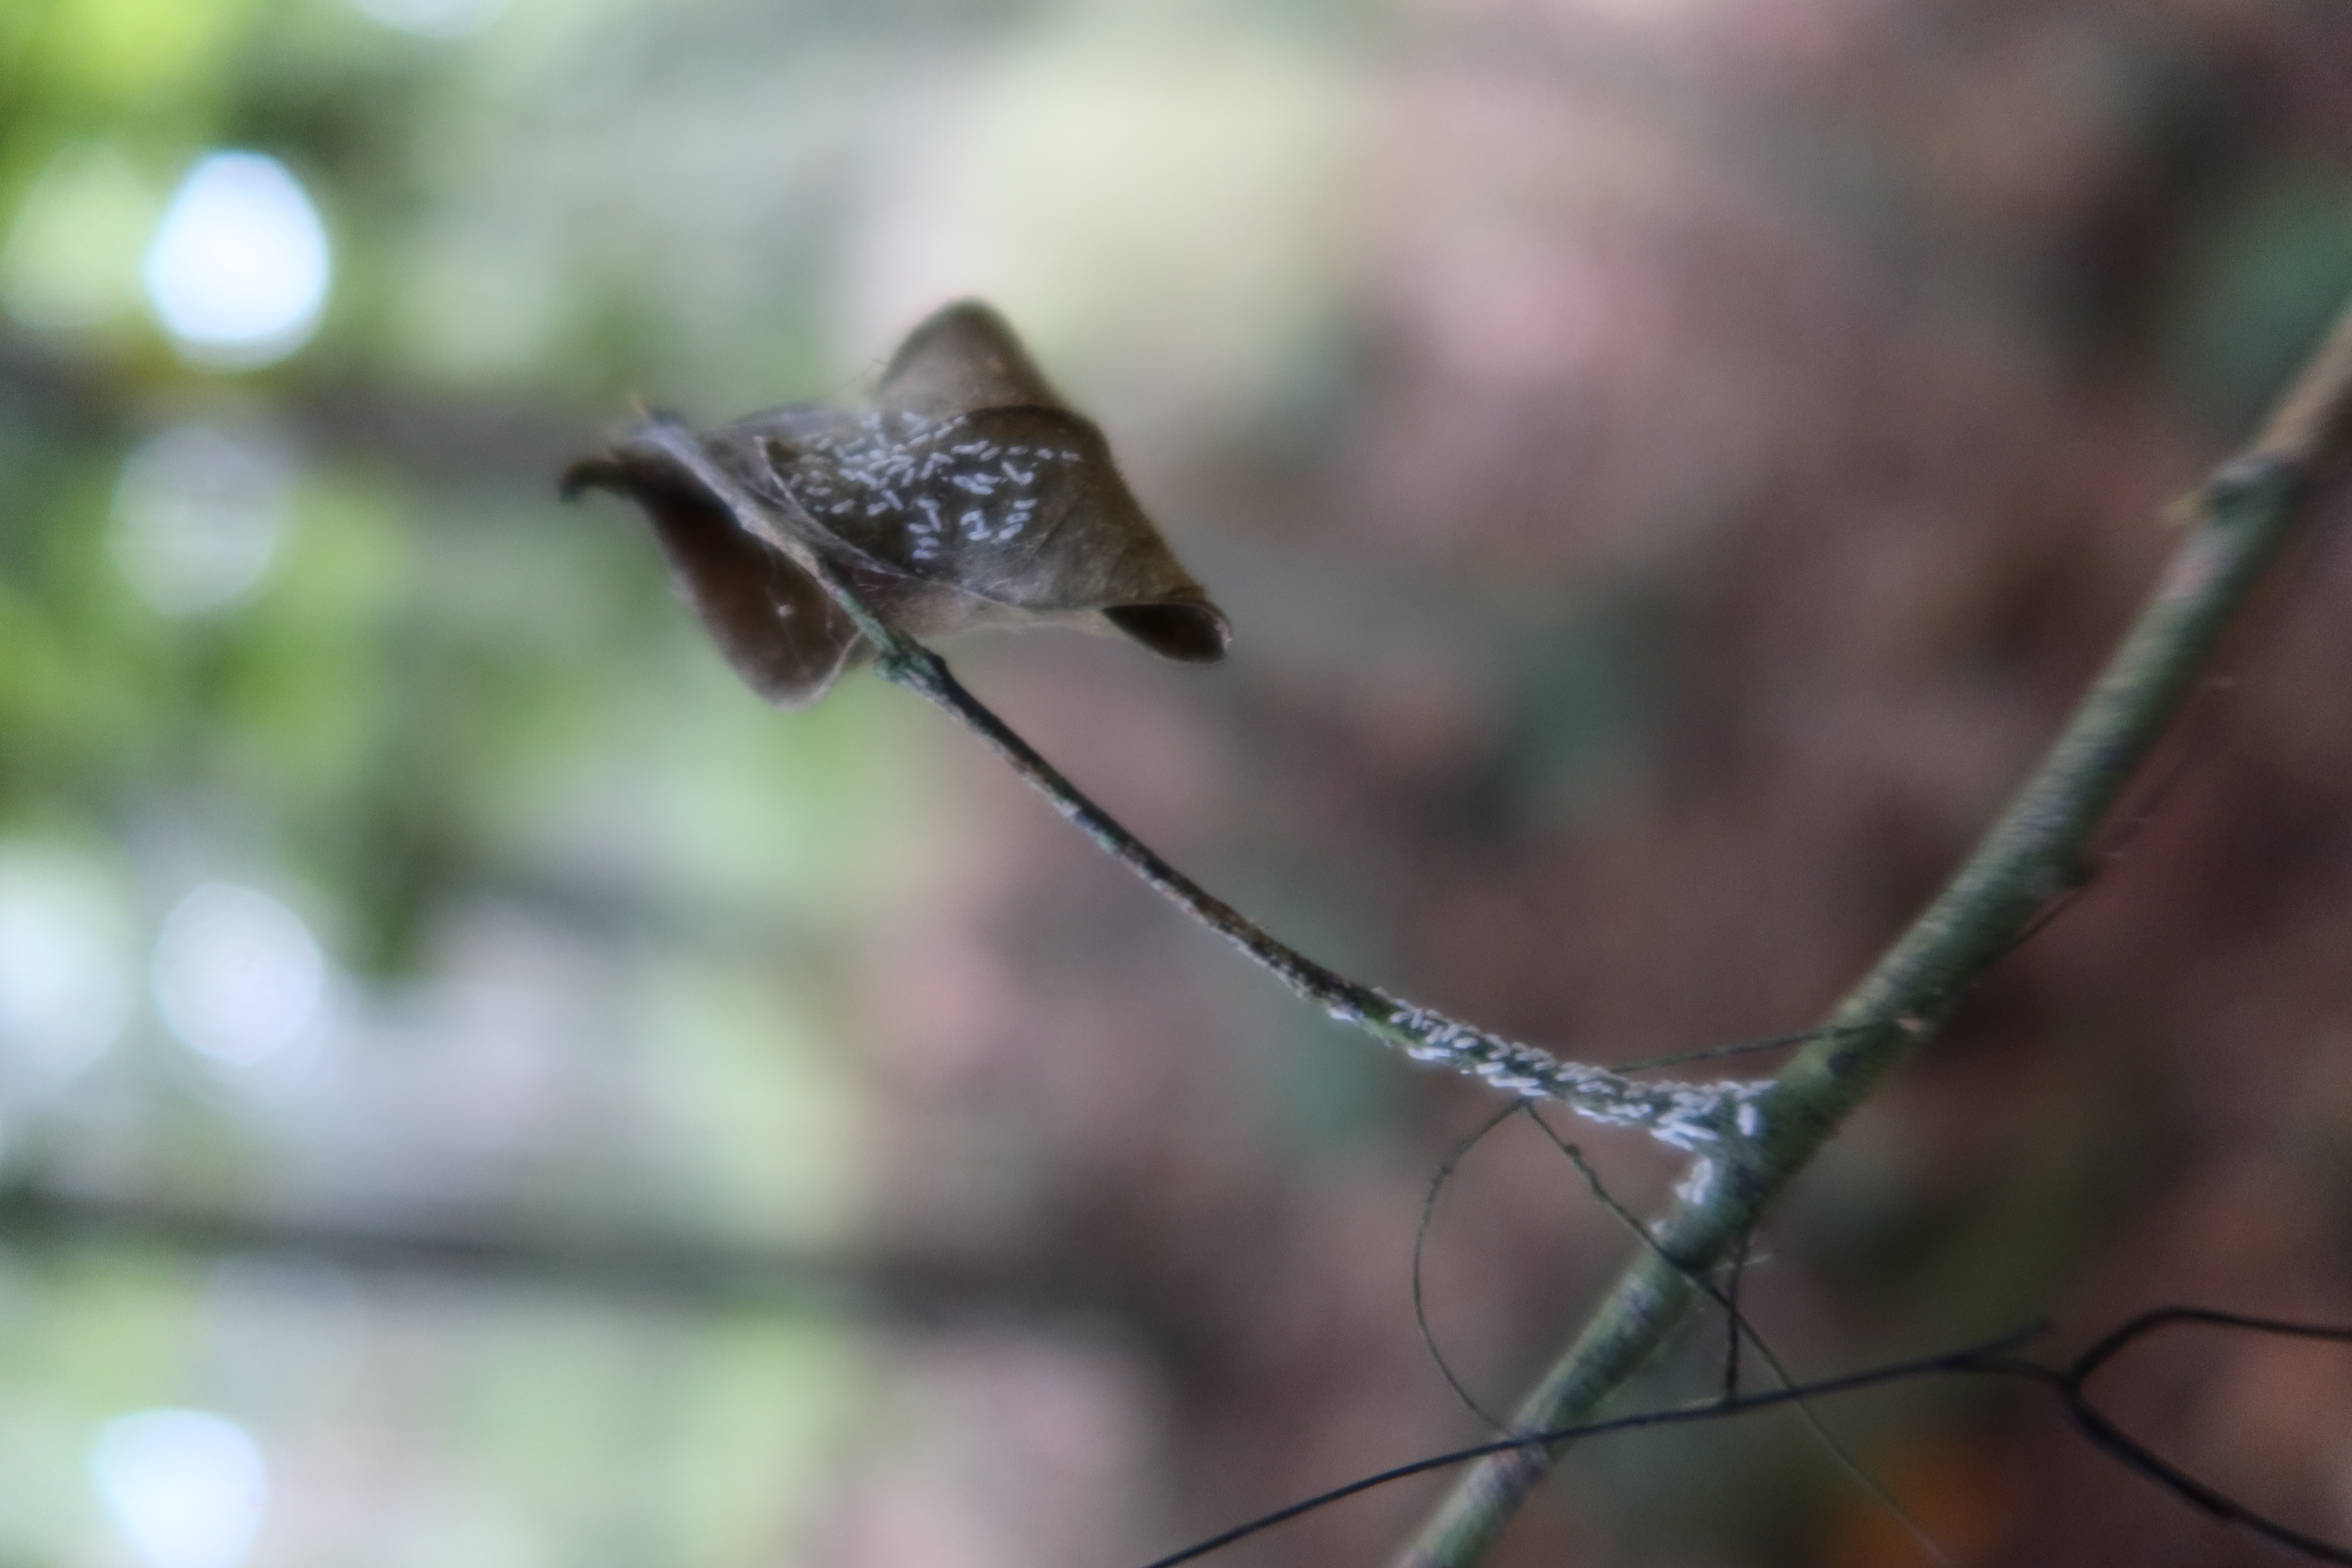
Label: Mealy bugs